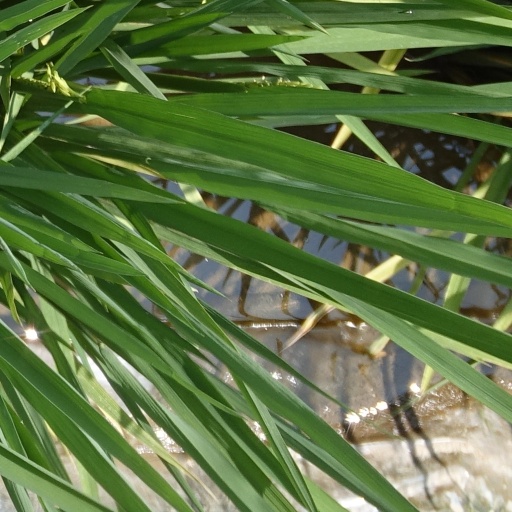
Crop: rice